El-Kurru

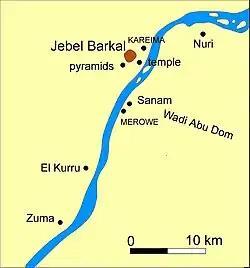
Relative location of El-Kurru.

El-Kurru was the first of the three royal cemeteries used by the Kushite royals of Napata, also referred to as Egypt's 25th Dynasty, and is home to some of the royal Nubian Pyramids. It is located between the 3rd and 4th cataracts of the Nile about west of the river in what is now Northern state, Sudan. El-Kurru was first excavated by George Reisner in 1918 and 1919 and after his death his assistant Dows Dunham took over his work and published the excavation report on El-Kurru in 1950. The El Kurru cemetery was primarily used from about 860 BC until 650 BC. The first tomb with a name attached to it is that of King Piye (also known as King Piankhy) dating to about 750 BC, the sixteen earlier tombs possibly belong to Piye's royal predecessors. The last 25th dynasty king, Tantamani, was buried at El Kurru around 650 BC. The subsequent Napatan rulers chose to be buried at the royal cemetery at Nuri instead. However, in the mid-4th century the 20th king, whose name is unknown, chose to have his tomb, as well as that of his queen, built at El Kurru.